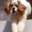
Label: dog